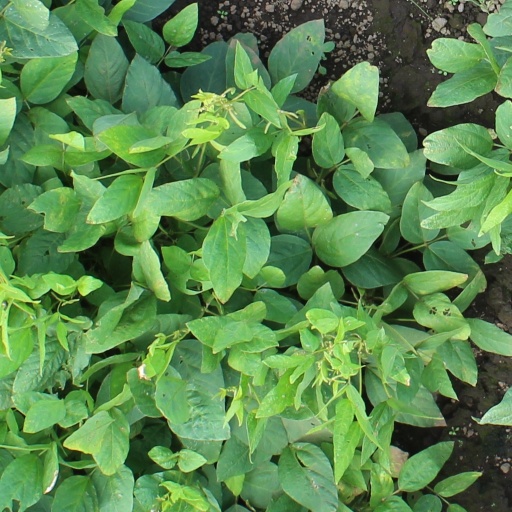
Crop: soybean